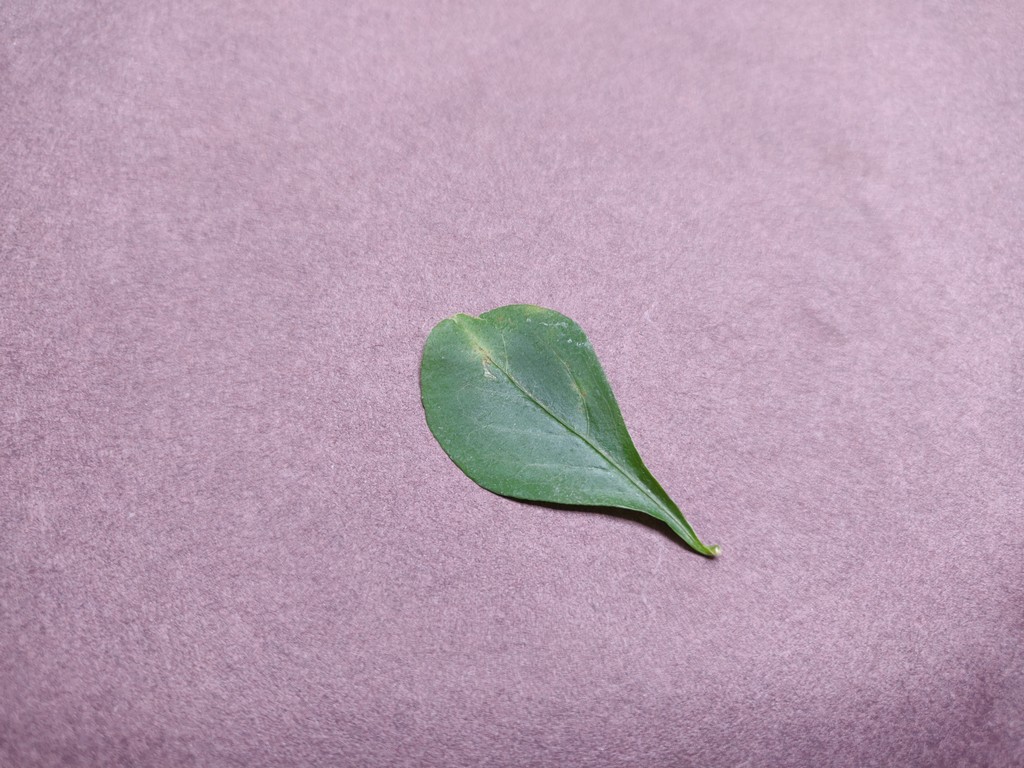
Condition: Unhealthy
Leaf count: single
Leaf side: front